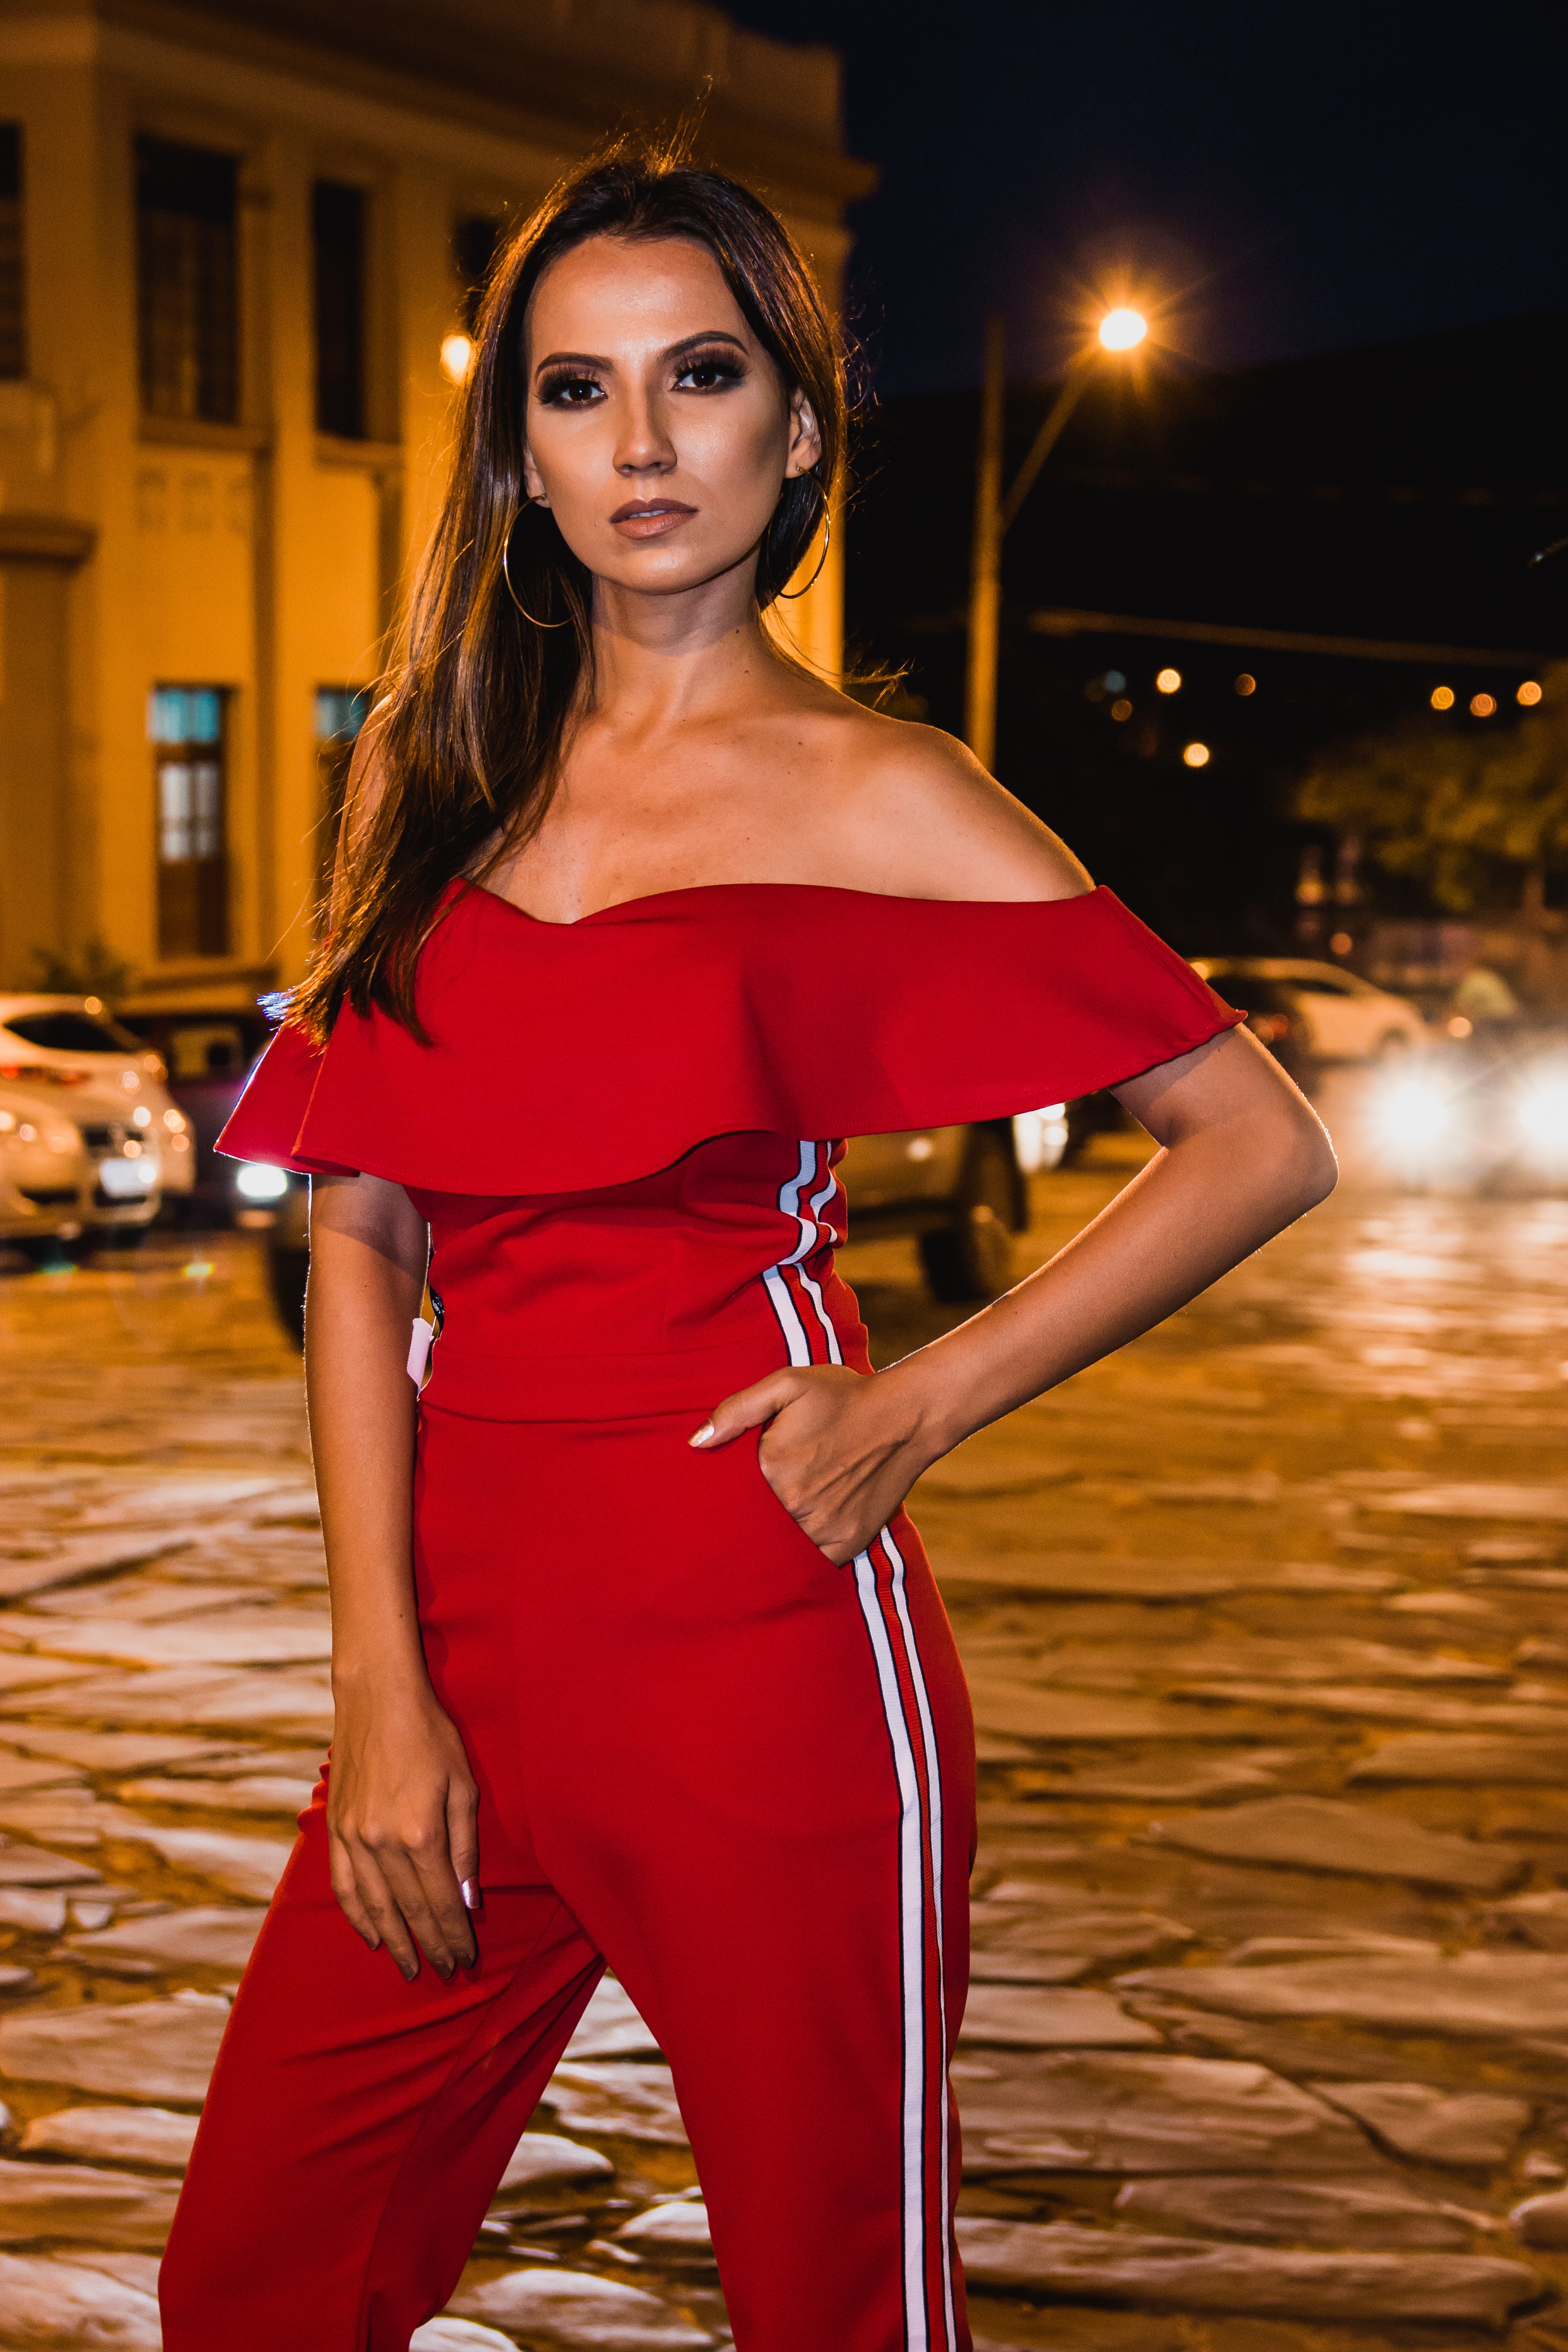
fashion model, shoulder, clothing, red, fashion, beauty, dress, model, fashion show, joint, haute couture, fashion design, leg, lip, runway, flooring, event, thigh, Strapless dress, long hair, waist, brown hair, photo shoot, cocktail dress, black hair